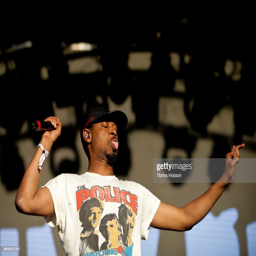
hip hop artist performs at festival .